Mewa Gniew

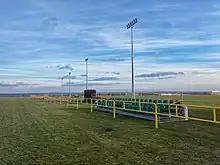
Seating area at Mewa Gniew's GOSiR stadium.

Mewa Gniew's traditional home colours were green and yellow. In recent years they have played in a red shirt with white arms, black shorts, and red socks.